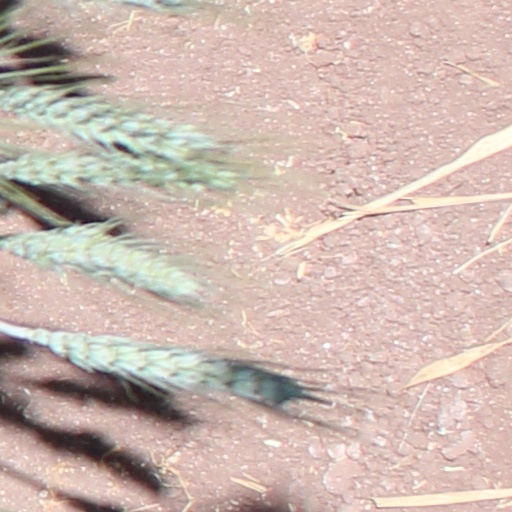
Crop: wheat